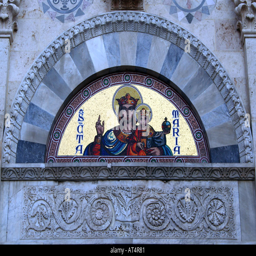
central mosaic above the portal of the cathedral